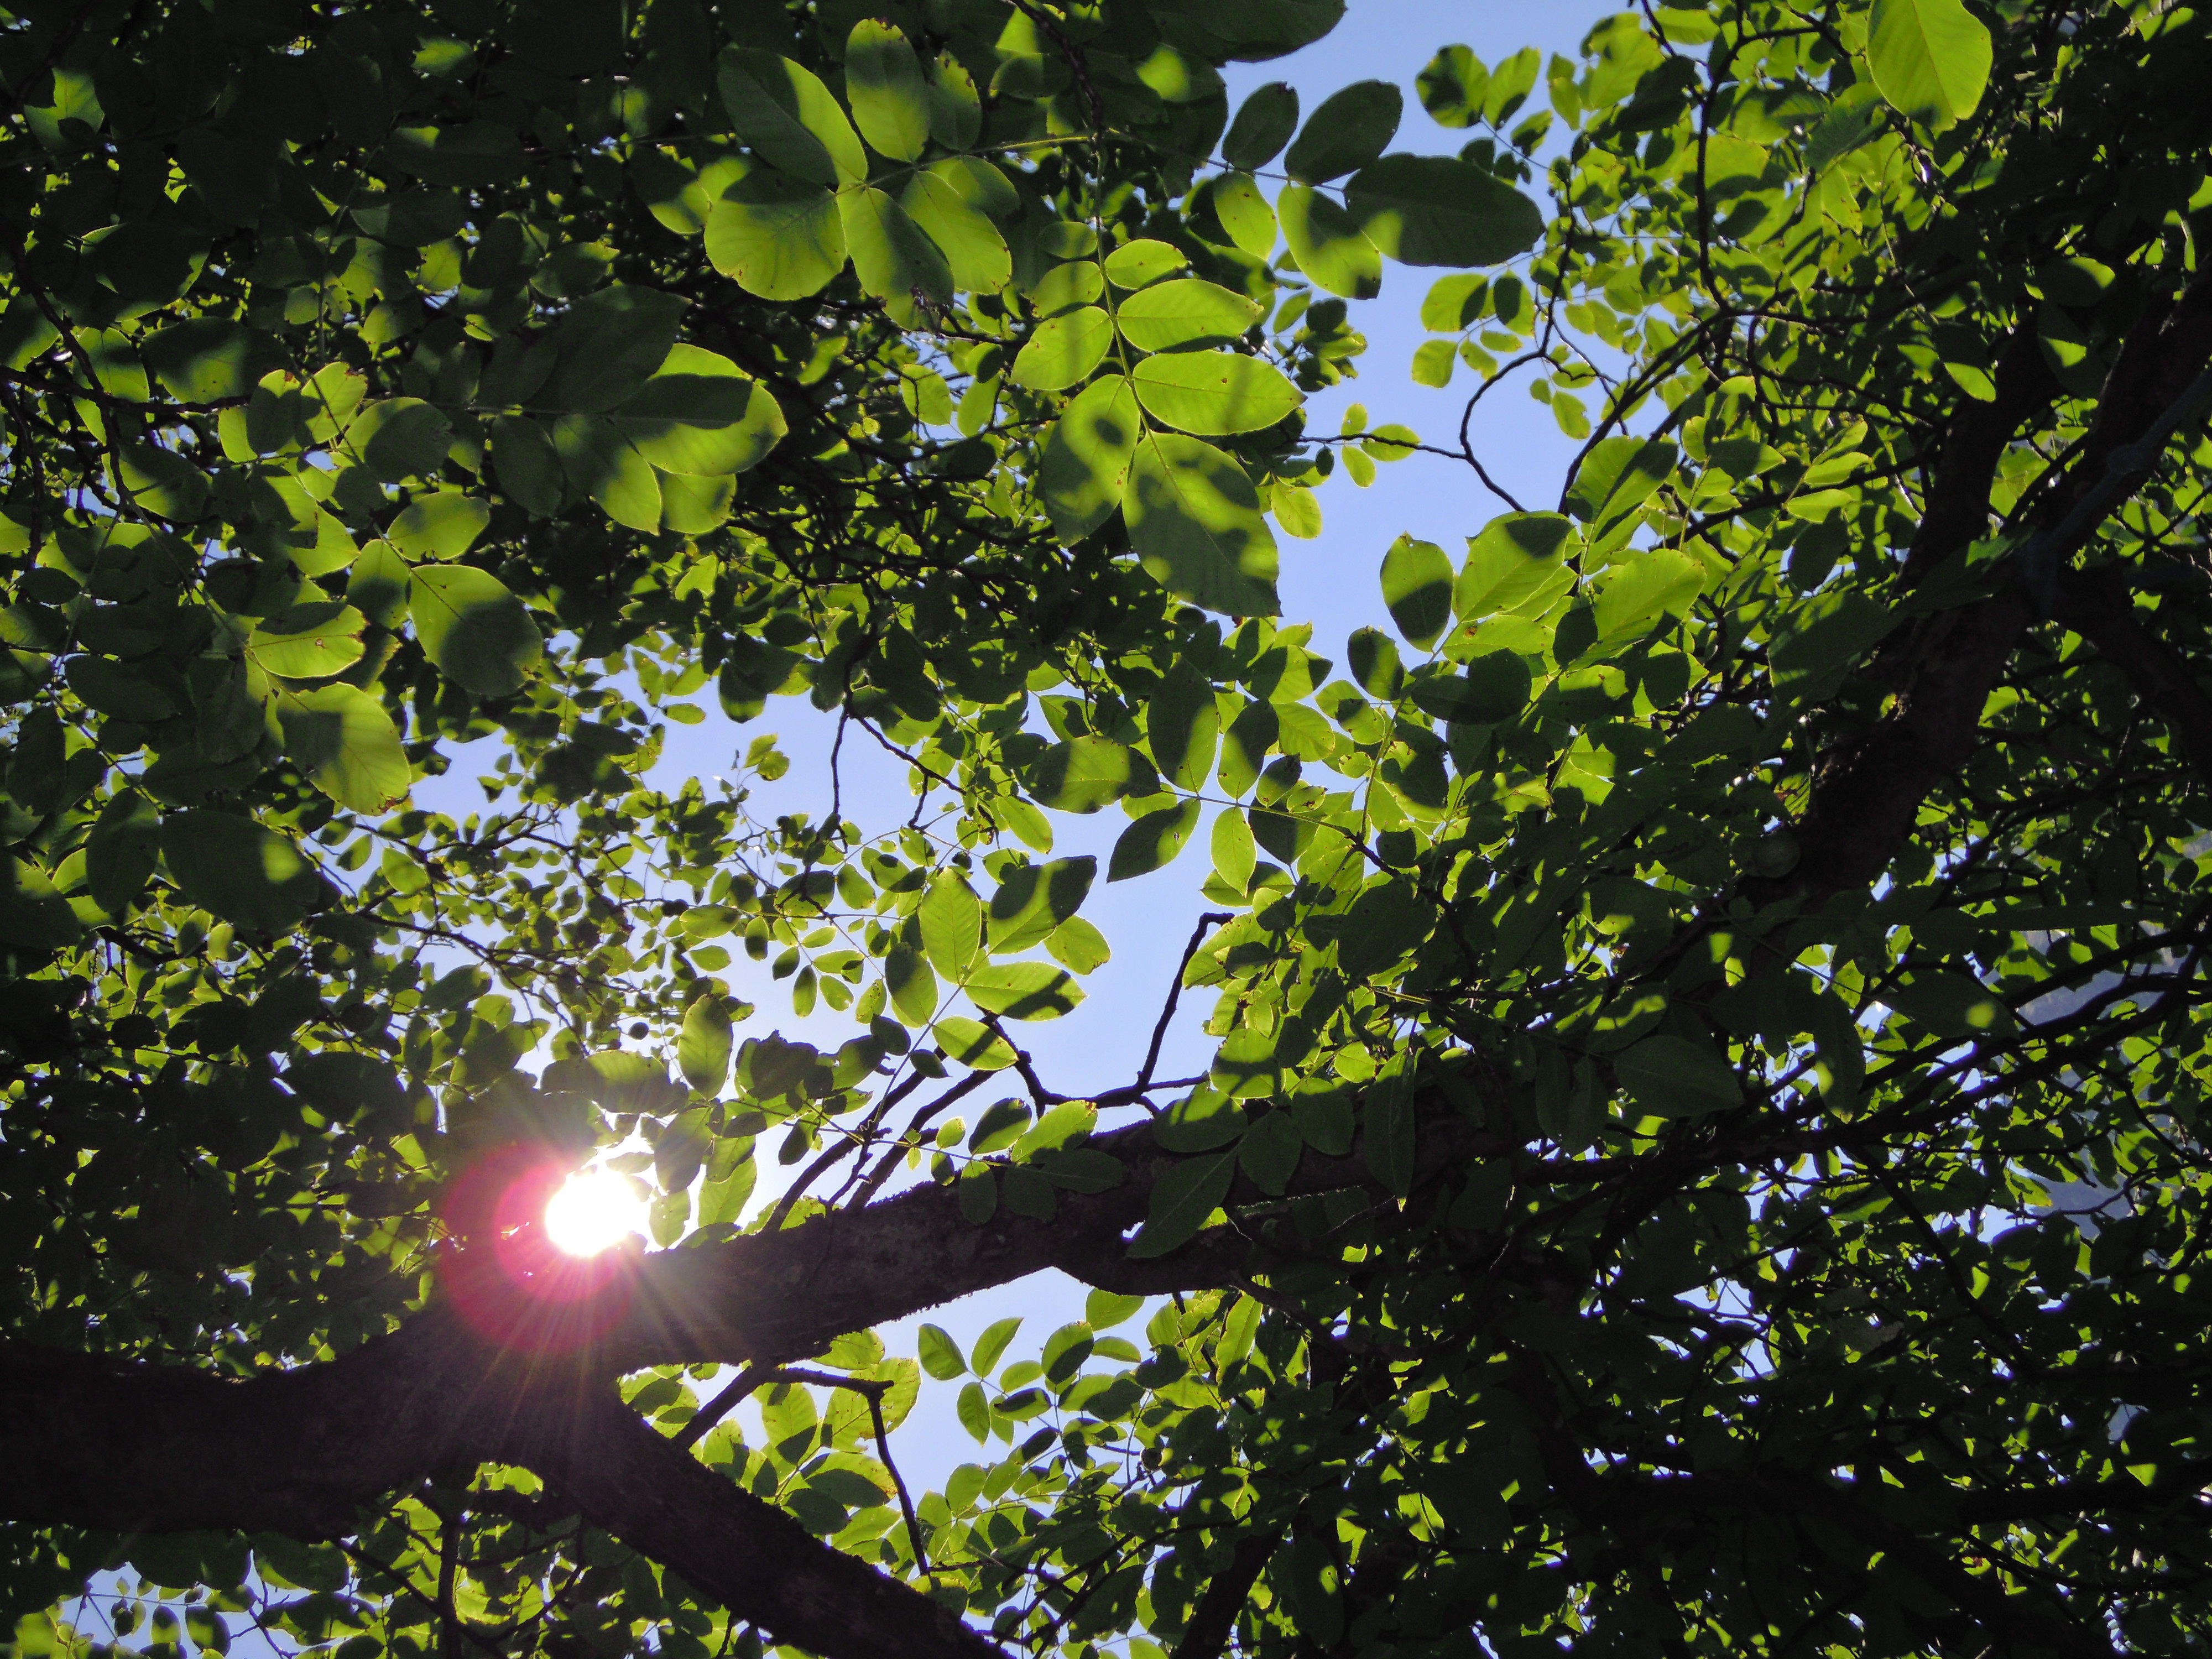
tree, nature, forest, branch, light, plant, sky, sunlight, leaf, flower, summer, green, jungle, autumn, shadow, botany, walnut, leaves, hot, outlook, woodland, sunbeam, flowering plant, juglans, woody plant, juglandaceae